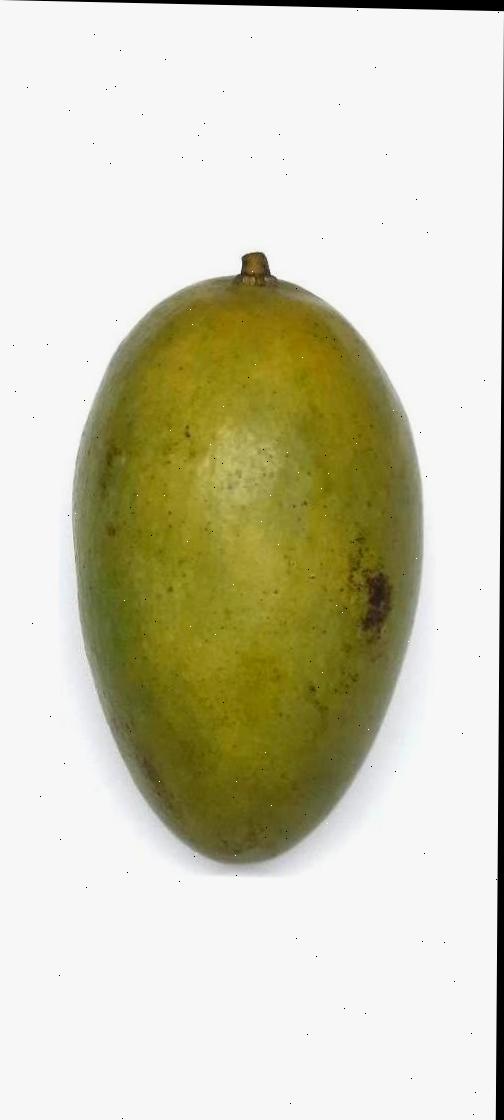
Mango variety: Rupali